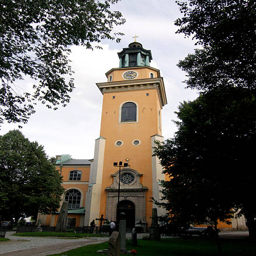
a general view of building before the wedding of olympic athlete